Ó Conghalaigh

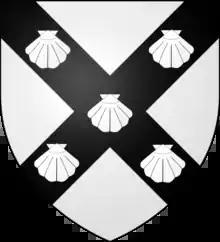
Ó Conghalaigh.

Ó Conghalaigh is a Gaelic-Irish surname. It derives from the forename "Conghal", meaning "fierce as a hound". It is often anglicised as Connolly, Connally, Connelly and occasionally as Conley. In modern Irish it may be spelled as "Ó Conghaile".